Lae Airfield

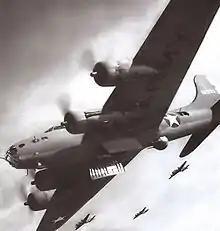
B-17s of the 19th Bombardment Group attacking Japanese-held Lae Airfield, New Guinea on 26–27 June 1942. Boeing B-17E Fortress 41-2633 (Sally) in Foreground. This aircraft was damaged by a storm in April 1945. Afterwards it was flown to Brisbane, Australia for scrapping in May 1945

Lae Airfield is a former World War II airfield and later, civilian airport located at Lae, Morobe Province, Papua New Guinea. The airport was closed in the 1980s, in favour of Lae Nadzab Airport, which was able to accommodate larger jet aircraft. The airport was also known as Lae Drome or Lae Aerodrome.